Landquart railway station

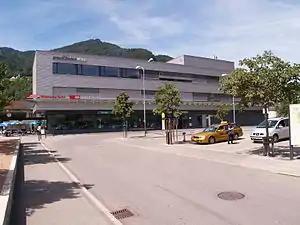
Landquart station building

Landquart railway station is a major railway station in the municipality of Landquart, in the Swiss canton of Grisons. It is an intermediate stop on the Swiss Federal Railways Chur–Rorschach line and the junction of the Landquart–Davos Platz and Landquart–Thusis lines of the Rhaetian Railway. It is served by long-distance, local, and regional trains.